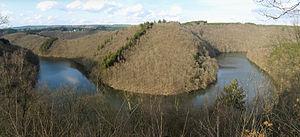
L'Ourthe est une rivière de Belgique, affluent en rive droite de la Meuse. C'est une rivière issue de la confluence de l'Ourthe orientale et de l'Ourthe occidentale, toutes deux dans la province de Luxembourg en Belgique.